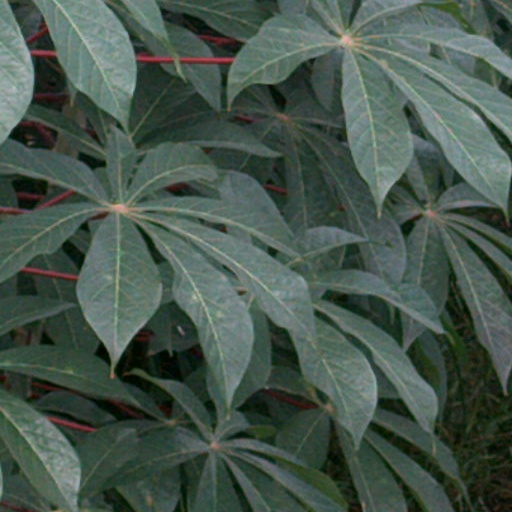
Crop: cassava